Imperial Trans-Antarctic Expedition

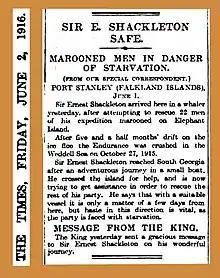
Shackleton's safe return was reported on 2 June 1916 in "The Times" (shown here) and "The Manchester Guardian" (full article) after Shackleton's report from the Falkland Islands some 12 days after he had reached Stromness station.

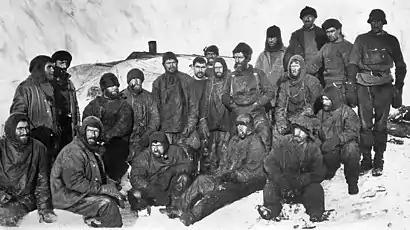

Shackleton's first task, on arriving at the Stromness station, was to arrange for his three companions at Peggotty Camp to be picked up. A whaler was sent round the coast, with Worsley aboard to show the way, and by the evening of 21 May all six of the "James Caird" party were safe.